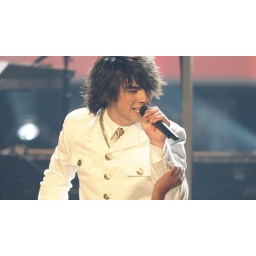
At the AMA's Joe fell over the glass door ramp slipped then cut him self (accedentily) dont say hes emo